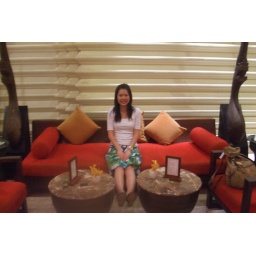
The stupid cat was under the sofa